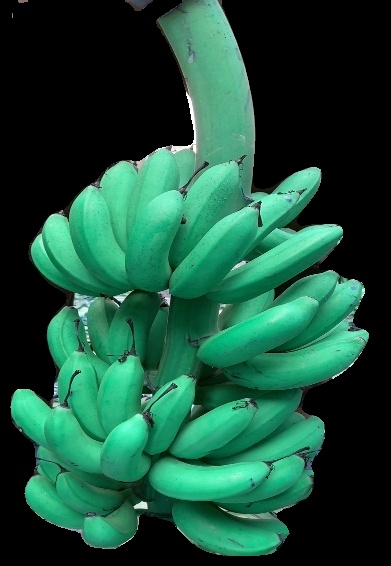
Variety: rasbale
Grade: grade1